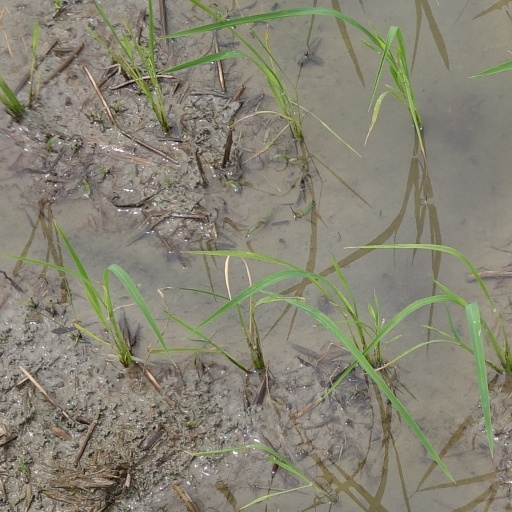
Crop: rice